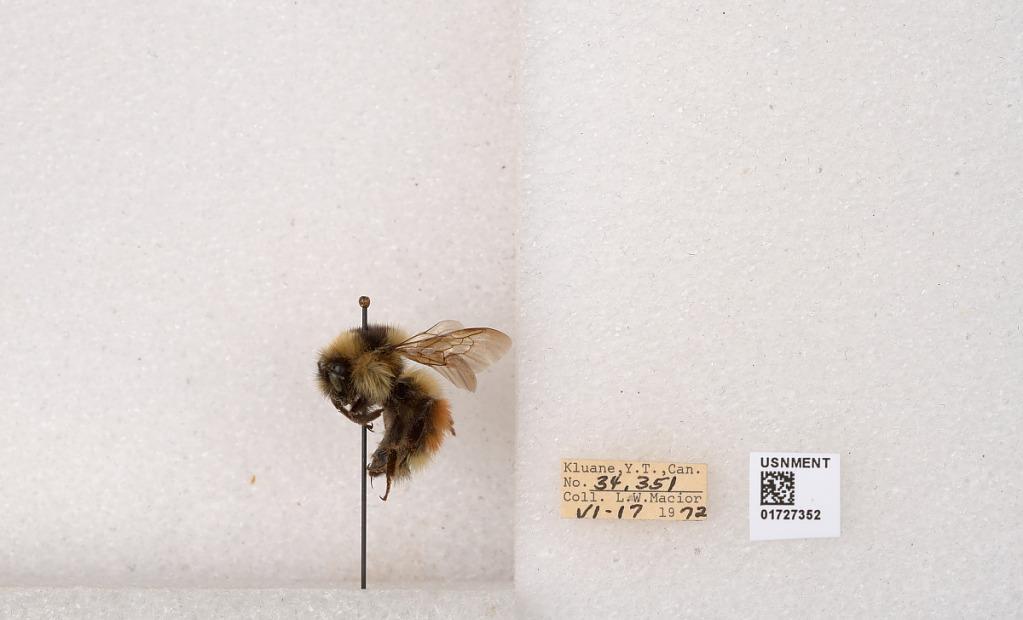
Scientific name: Bombus (Pyrobombus) sylvicola Kirby
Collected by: L. Macior
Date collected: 1972-6-17
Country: Canada
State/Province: Yukon Teritory
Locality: Kluane National Park and Reserve
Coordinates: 60.7493, -139.504